Long-Term Pavement Performance

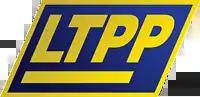
The logo of the LTPP

Long-Term Pavement Performance Program, known as LTPP, is a research project supported by the Federal Highway Administration (FHWA) to collect and analyze pavement data in the United States and Canada. Currently, the LTPP acquires the largest road performance database.